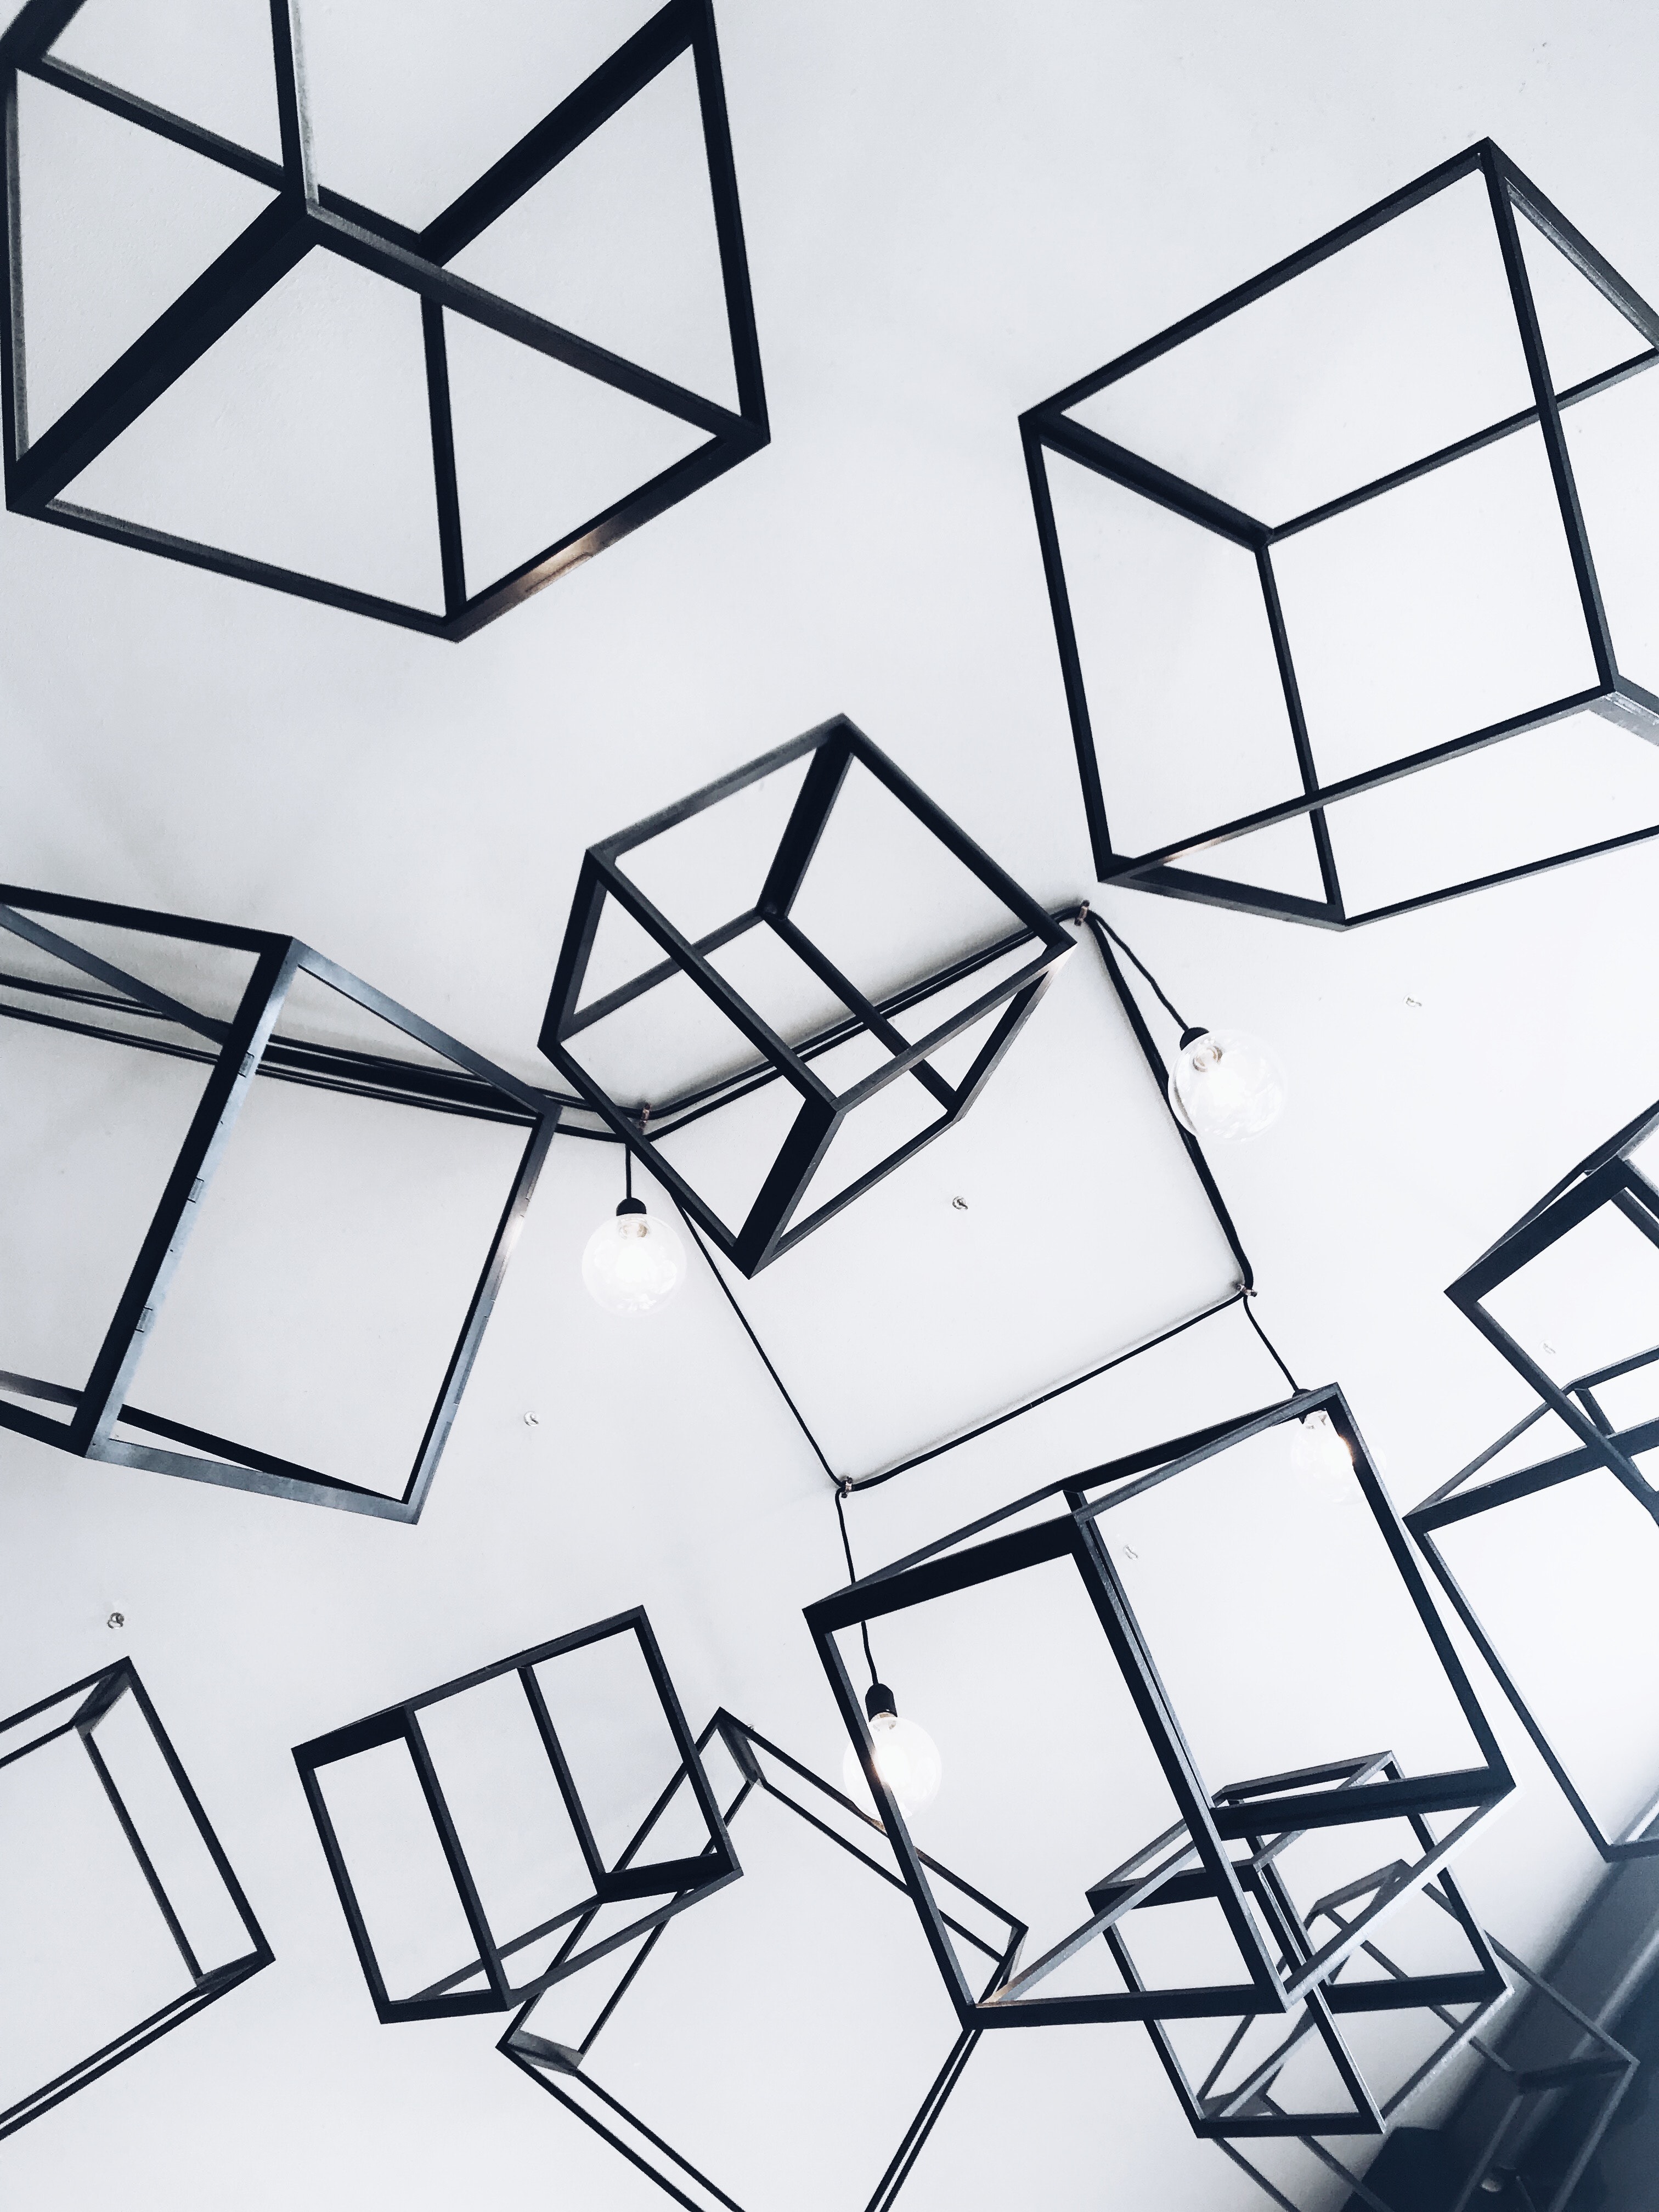
line, design, parallel, pattern, symmetry, square, rectangle, daylighting